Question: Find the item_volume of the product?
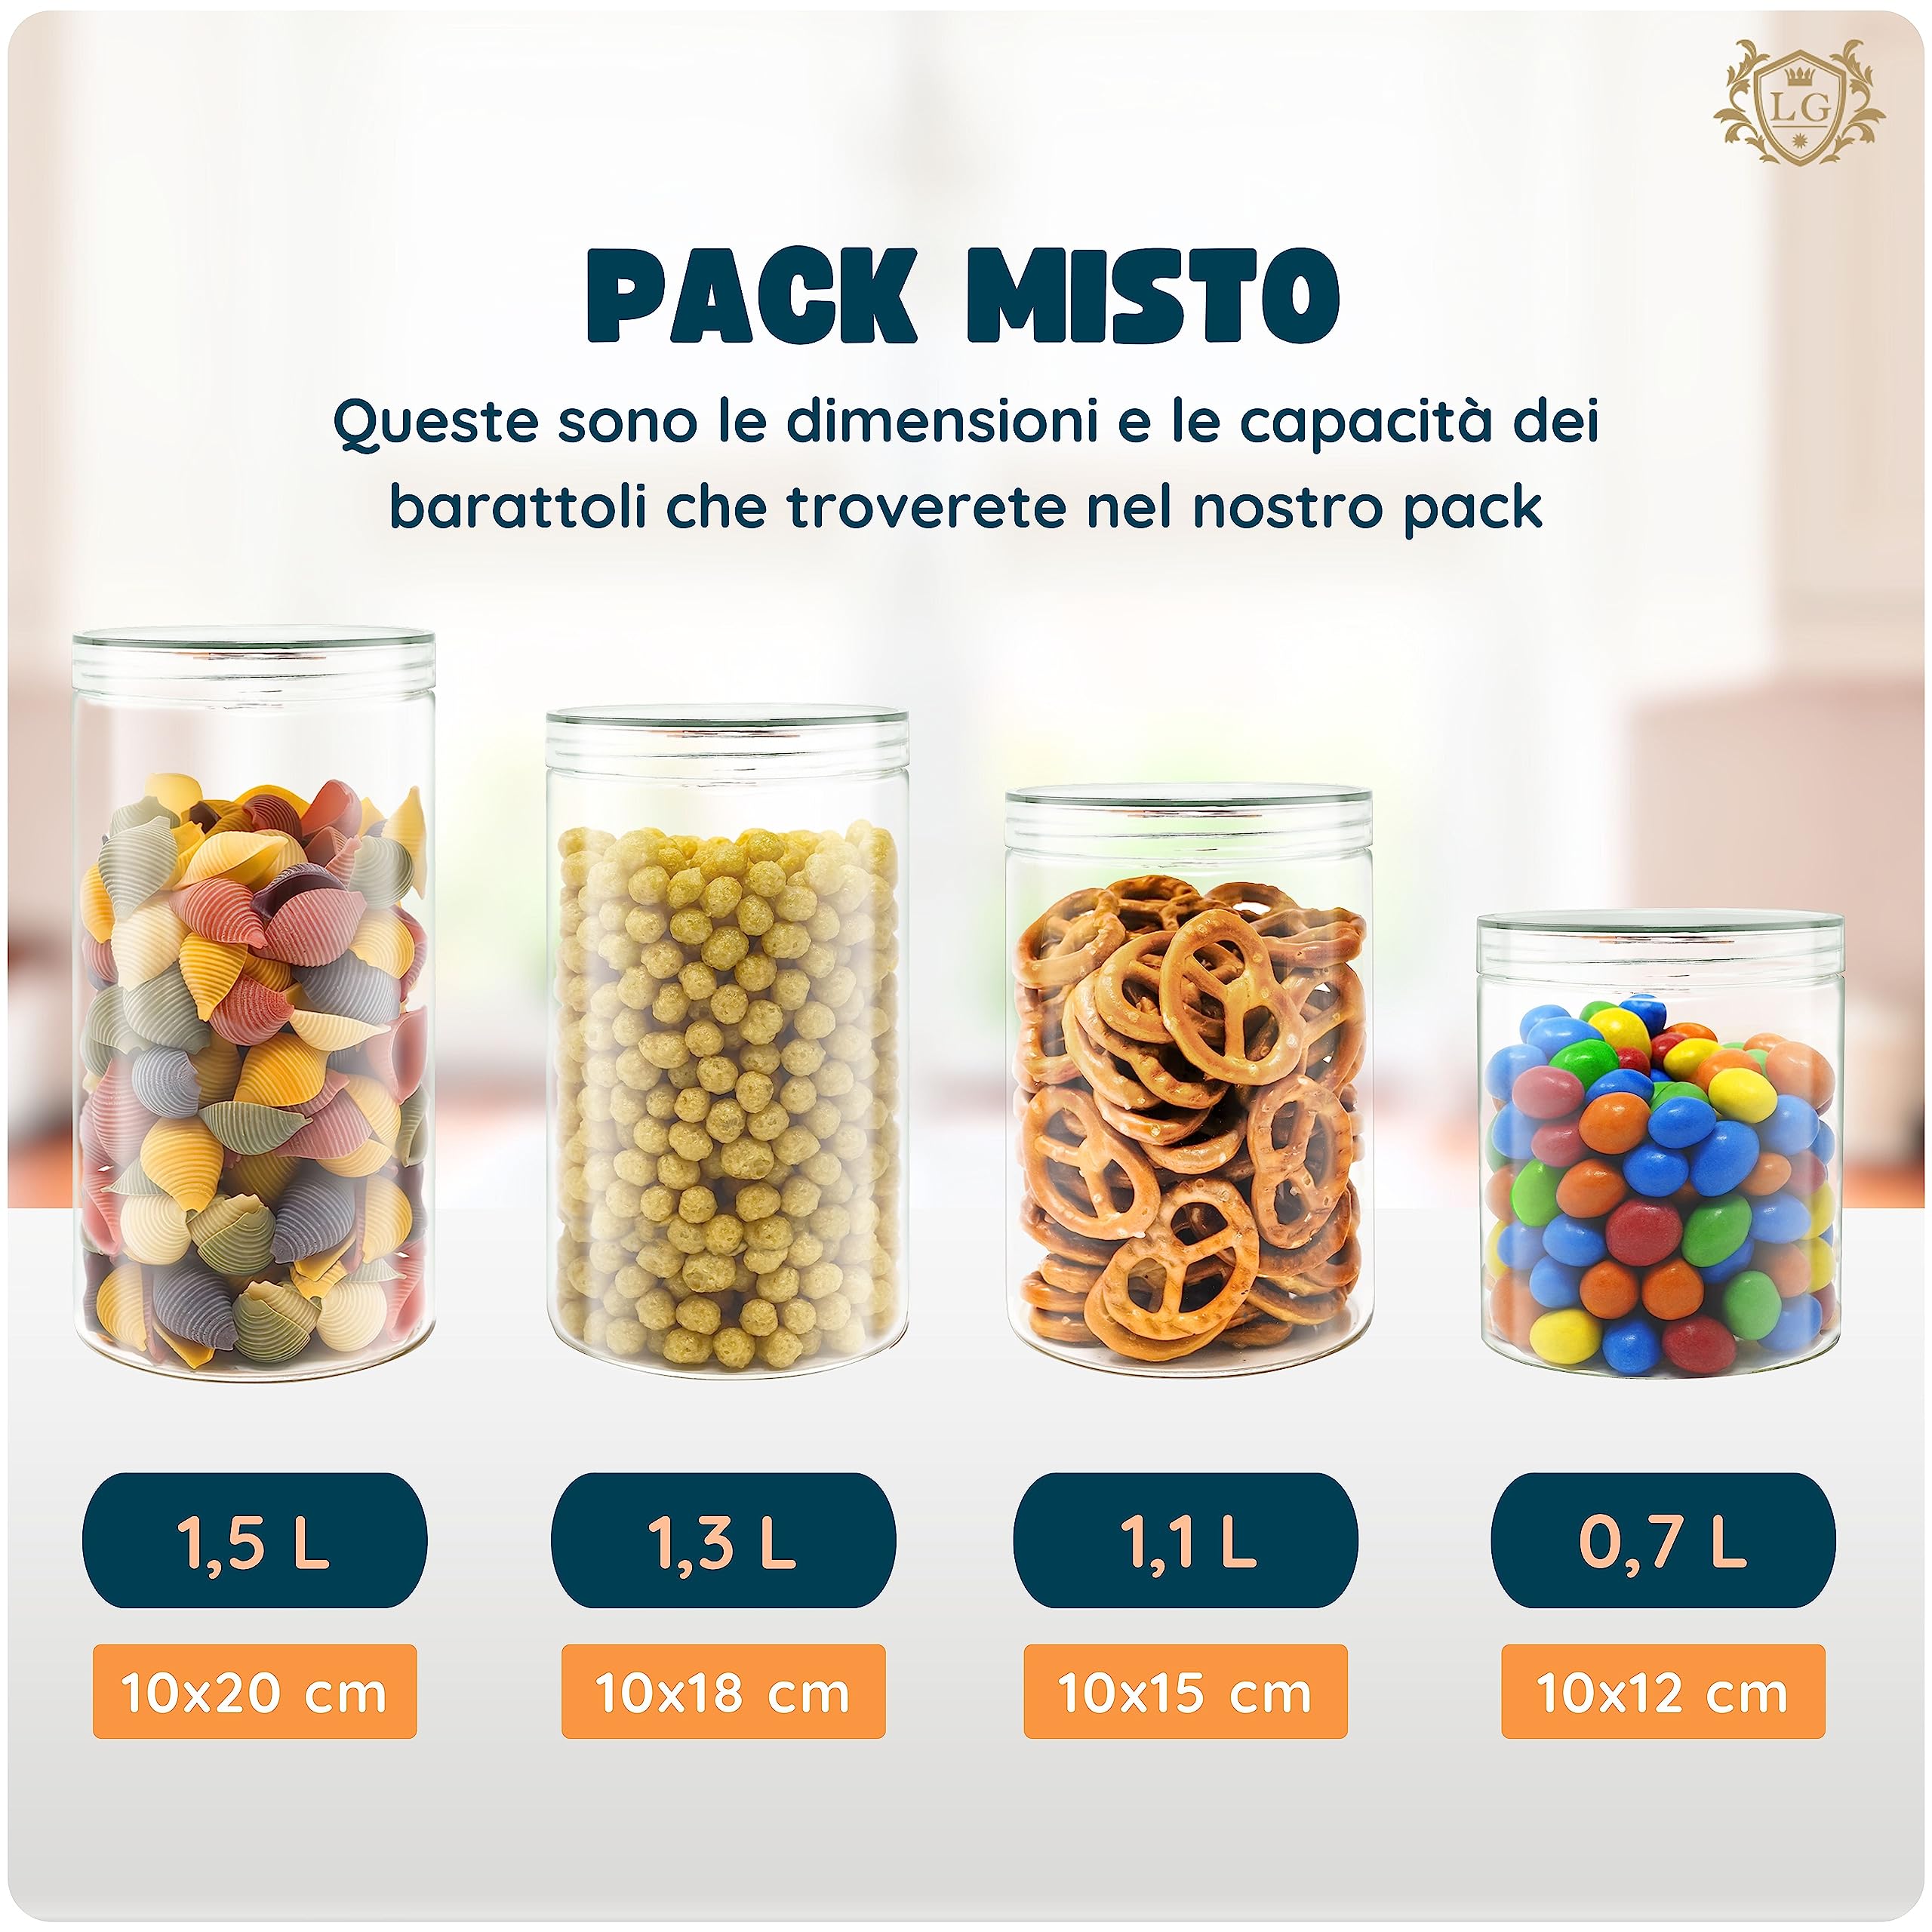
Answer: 1.1 litre